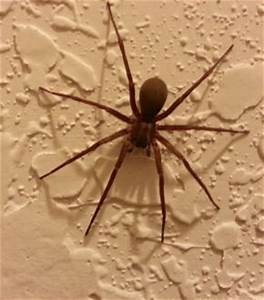
Label: ragno